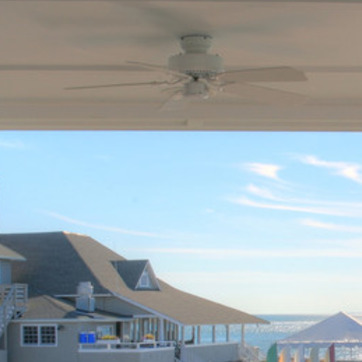
Material: sky